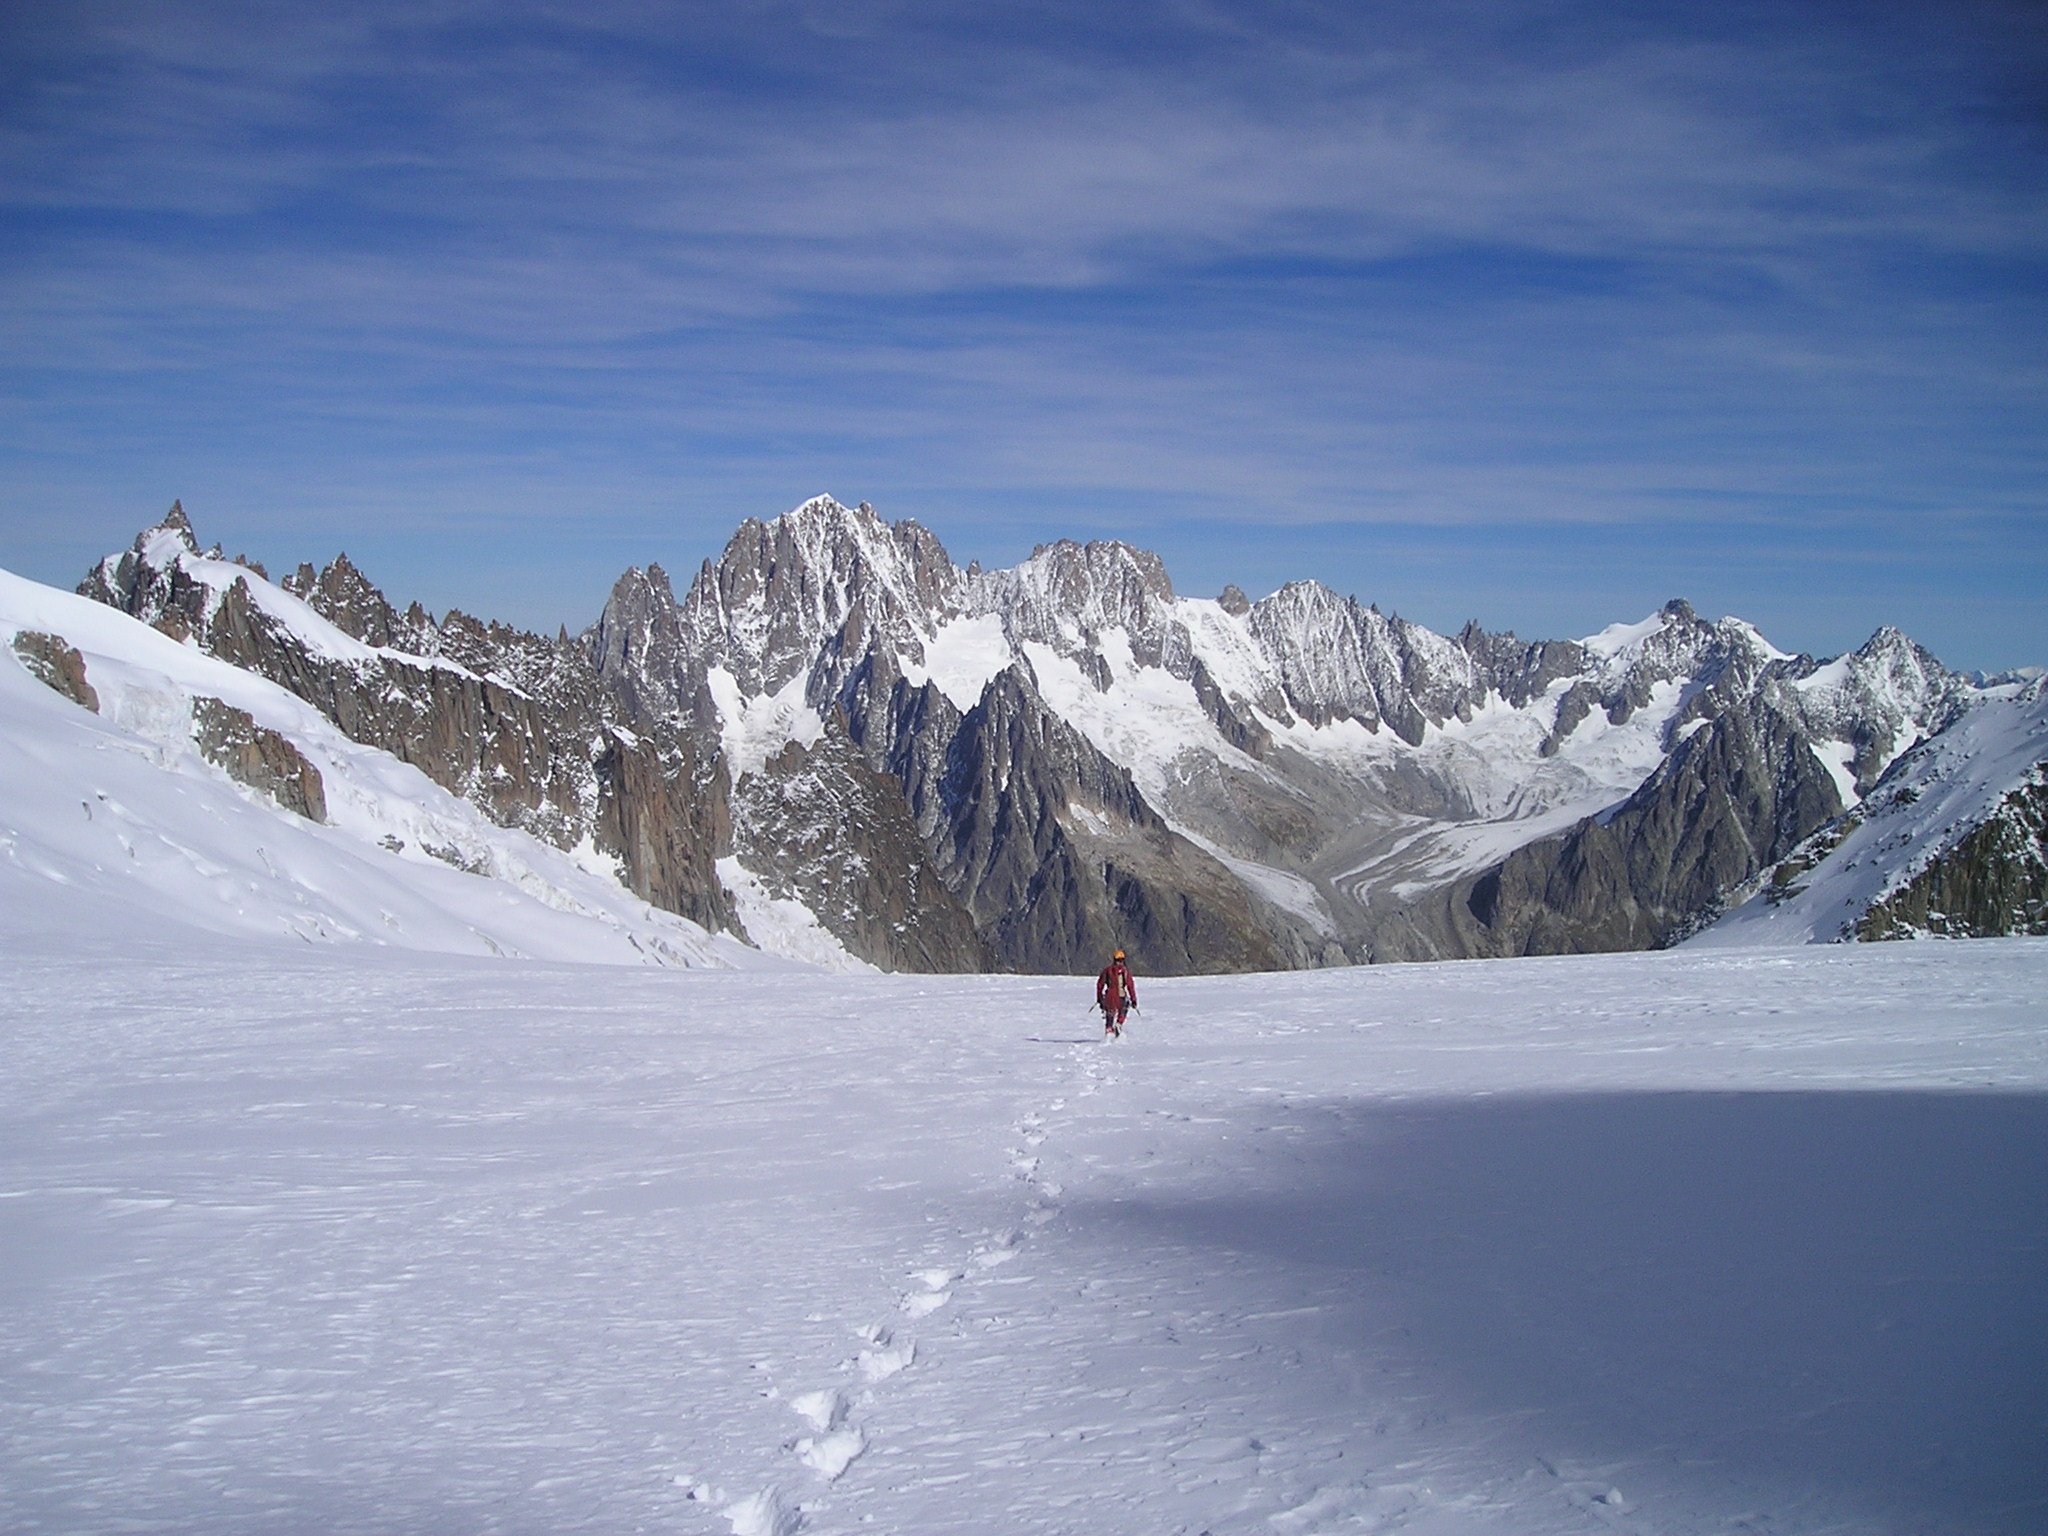
mountain, snow, winter, alone, mountain range, france, weather, skiing, season, ridge, summit, chamonix, mont blanc, winter sport, sports, mountaineer, alps, loneliness, ski, footwear, piste, high mountains, landform, ski touring, nordic skiing, ski mountaineering, ski equipment, mountainous landforms, geological phenomenon, grandes jorasses